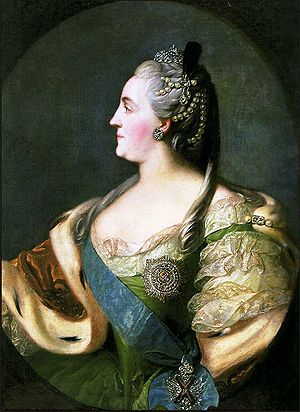
Volgatyskere / Katherina den Store
Katharina 2.
Volgatyskere var etniske tyskere, som boede langs floden Volga i det sydlige Rusland omkring Saratov og længere sydpå. De var udvandret til Rusland i det 18. århundrede efter at de havde fået lovning på at kunne beholde deres tyske kultur, sprog, traditioner og tro. I det 19. og 20. århundrede immigrerede mange volgatyskere til det midtvestlige USA, Canada, Brasilien, Argentina, Paraguay, Uruguay og andre lande.